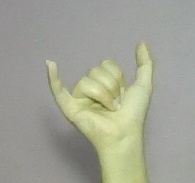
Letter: ya